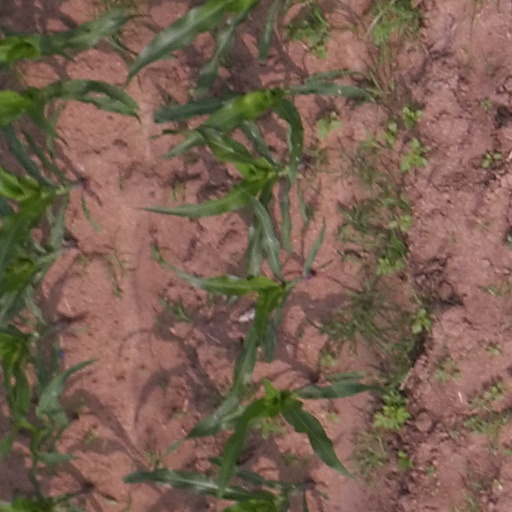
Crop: maize; corn